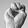
ASL letter: M